Prambanan

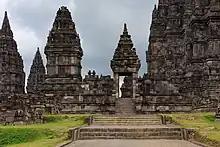
Northern paduraksa gate of the inner zone

Between these rows of the main temple, on the north and south side, stand two "Candi Apit" temples. "Apit" in Javanese means "flank". It refers to the position of the two temples that flanked the inner courtyard on the north and south sides. The room inside the Apit temples is now empty. It is not clear to which deities these Apit temples were dedicated. However, examining the southern Apit temple bas-reliefs on the outer wall, a female deity is depicted, most probably Sarasvati, the Shakti (consort) of Brahma. Considering the Hindu pantheon represented in Prambanan temples, it is possible that the southern Apit temple was dedicated to Sarasvati, while the northern Apit temple was dedicated to Lakshmi.